Talbot railway station

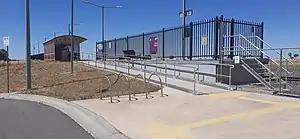
Station forecourt and entrance as viewed from the carpark, December 2021

Talbot railway station is a regional railway station on the Mildura line, part of the Victorian railway network. It serves the town of Talbot, in Victoria, Australia. Talbot station is a ground level unstaffed station, featuring one side platform. It opened on 2 February 1875, with the current station provided in 2013. It initially closed on 12 September 1993, then reopened on 22 December 2013.